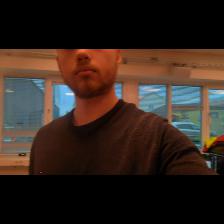
Label: Human